Respiratory epithelium

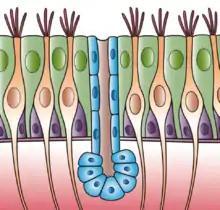
Cells of the respiratory epithelium. Basal cells shown in purple, ciliated cells shown in brown, goblet cells shown in green, and submucosal gland shown in blue.

The respiratory epithelium lining the upper respiratory airways is classified as ciliated pseudostratified columnar epithelium. This designation is due to the arrangement of the multiple cell types composing the respiratory epithelium. While all cells make contact with the basement membrane and are, therefore, a single layer of cells, their nuclei are not aligned in the same plane. Hence, it appears as though several layers of cells are present and the epithelium is called "pseudostratified" (falsely layered). The respiratory mucosa transitions to simple ciliated cuboidal epithelium and finally to simple squamous epithelium in the alveolar ducts and alveoli.